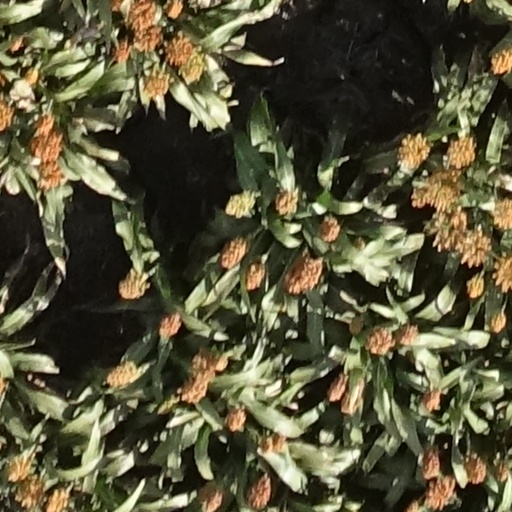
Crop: sorghum